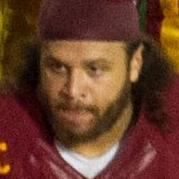
Age: 21